Thameslink Programme

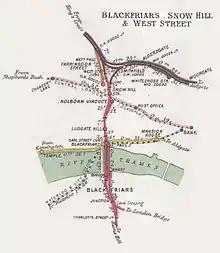
The railway junctions at Blackfriars and Snow Hill in 1914

The original Thameslink rail network was created by joining the electrified network south of the Thames with the then recently electrified line between Bedford and St Pancras to the north via the Snow Hill tunnel, allowing passengers to travel between stations to the north and south of London, including Bedford, Luton Airport, Gatwick Airport and Brighton, without changing trains or using the London Underground. New dual-voltage rolling stock was built for the service on account of differing electrification standards north and south of London; lines south of the river are electrified using a 750-voltDC third rail and those to the north by the more modern 25kVAC overhead system. Services began in 1988 and the route was fully inaugurated in May 1990.